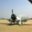
Label: airplane